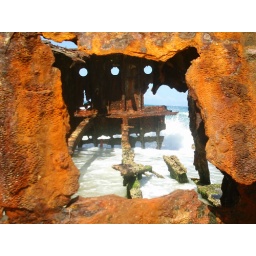
Only the top 2 decks are still visible, the 5 lower decks of the ship are buried in the sand